Traveller Adventure 12: Secret of the Ancients

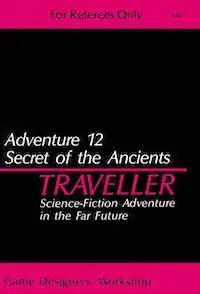

Traveller Adventure 12: Secret of the Ancients is a 1984 role-playing game adventure for "Traveller", written by Marc W. Miller, published by Game Designers' Workshop.